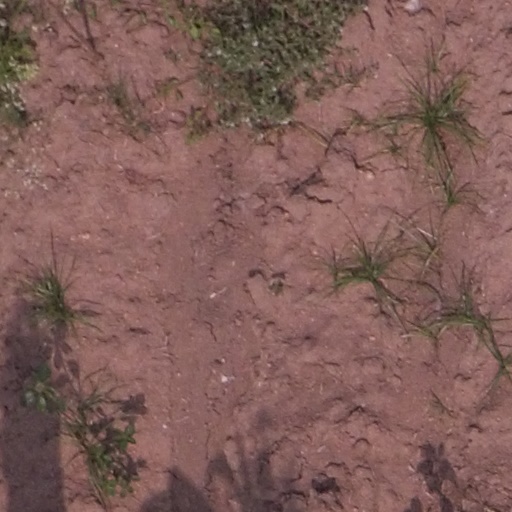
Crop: maize; corn